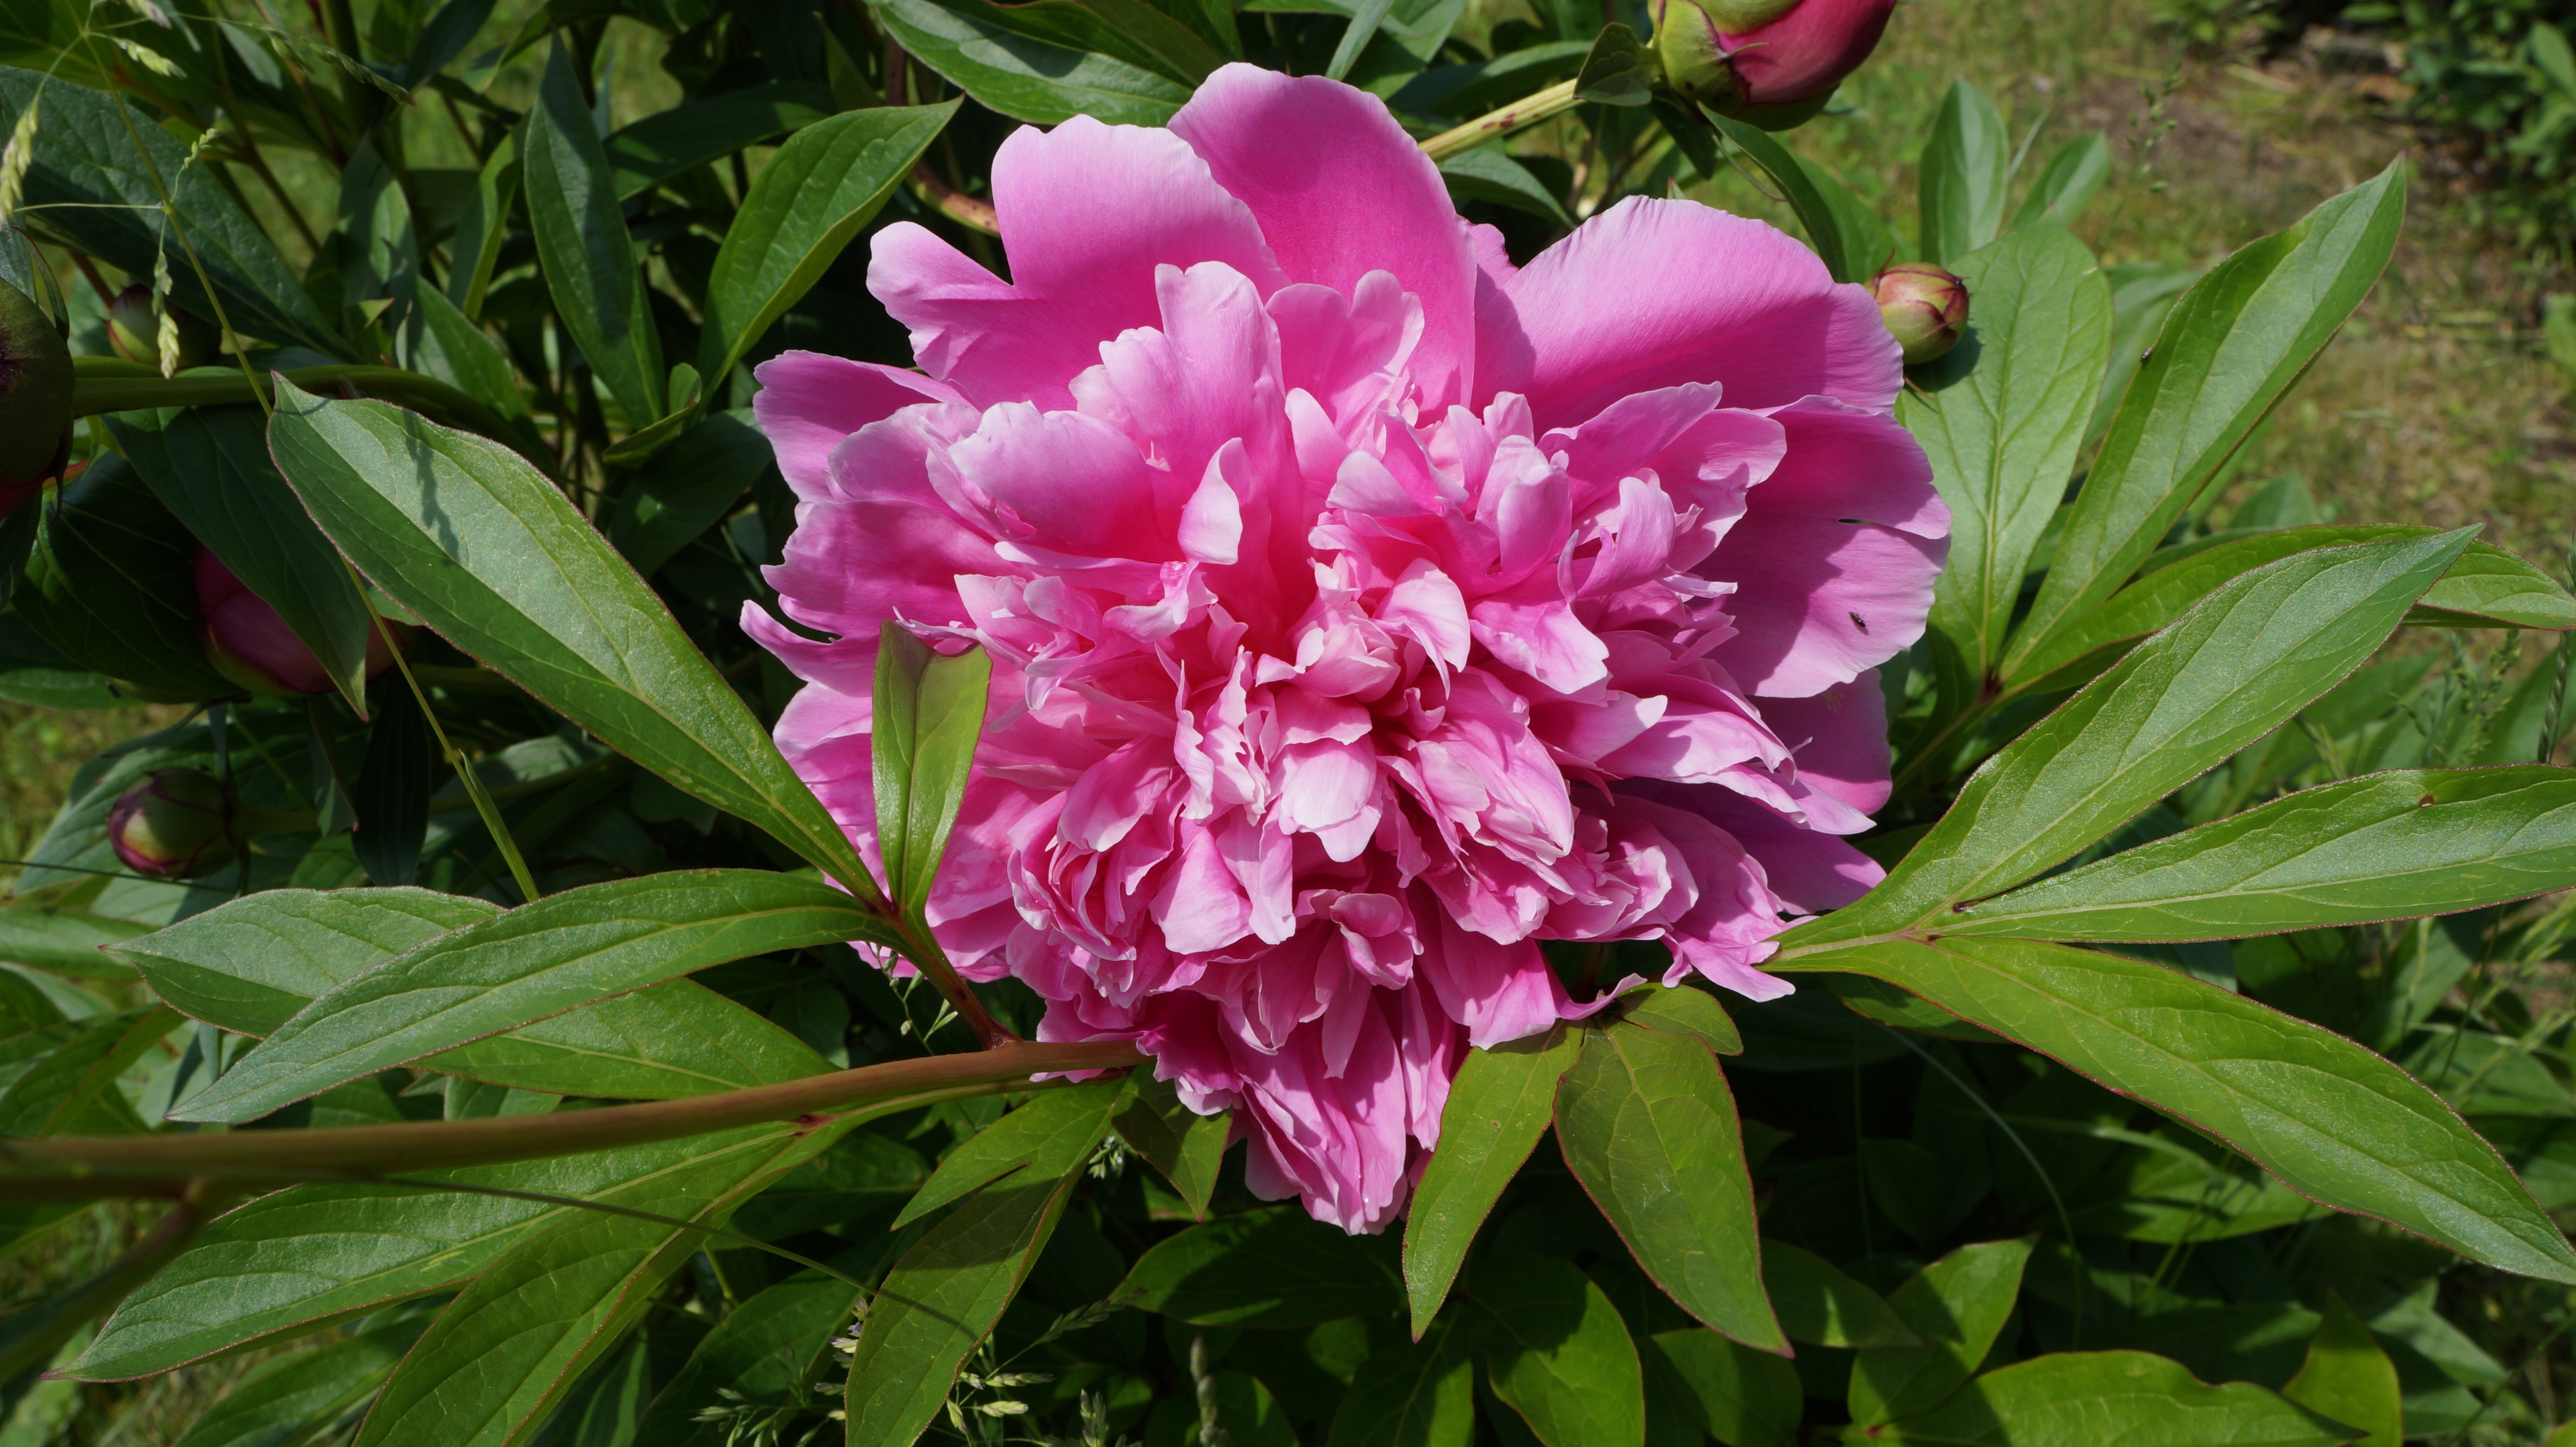
nature, blossom, plant, flower, bloom, spring, botany, garden, pink, flora, shrub, peony, flowering plant, pentecost rosengew chs, land plant